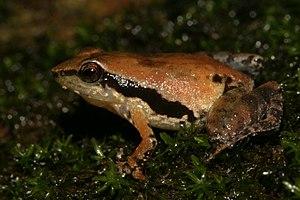
Micrixalus thampii est une espèce d'amphibiens de la famille des Micrixalidae.